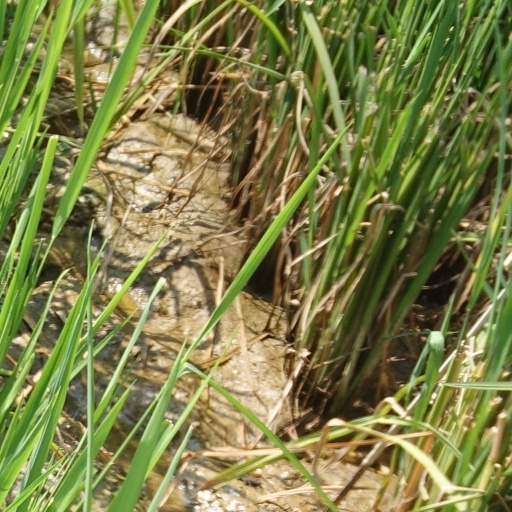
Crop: rice